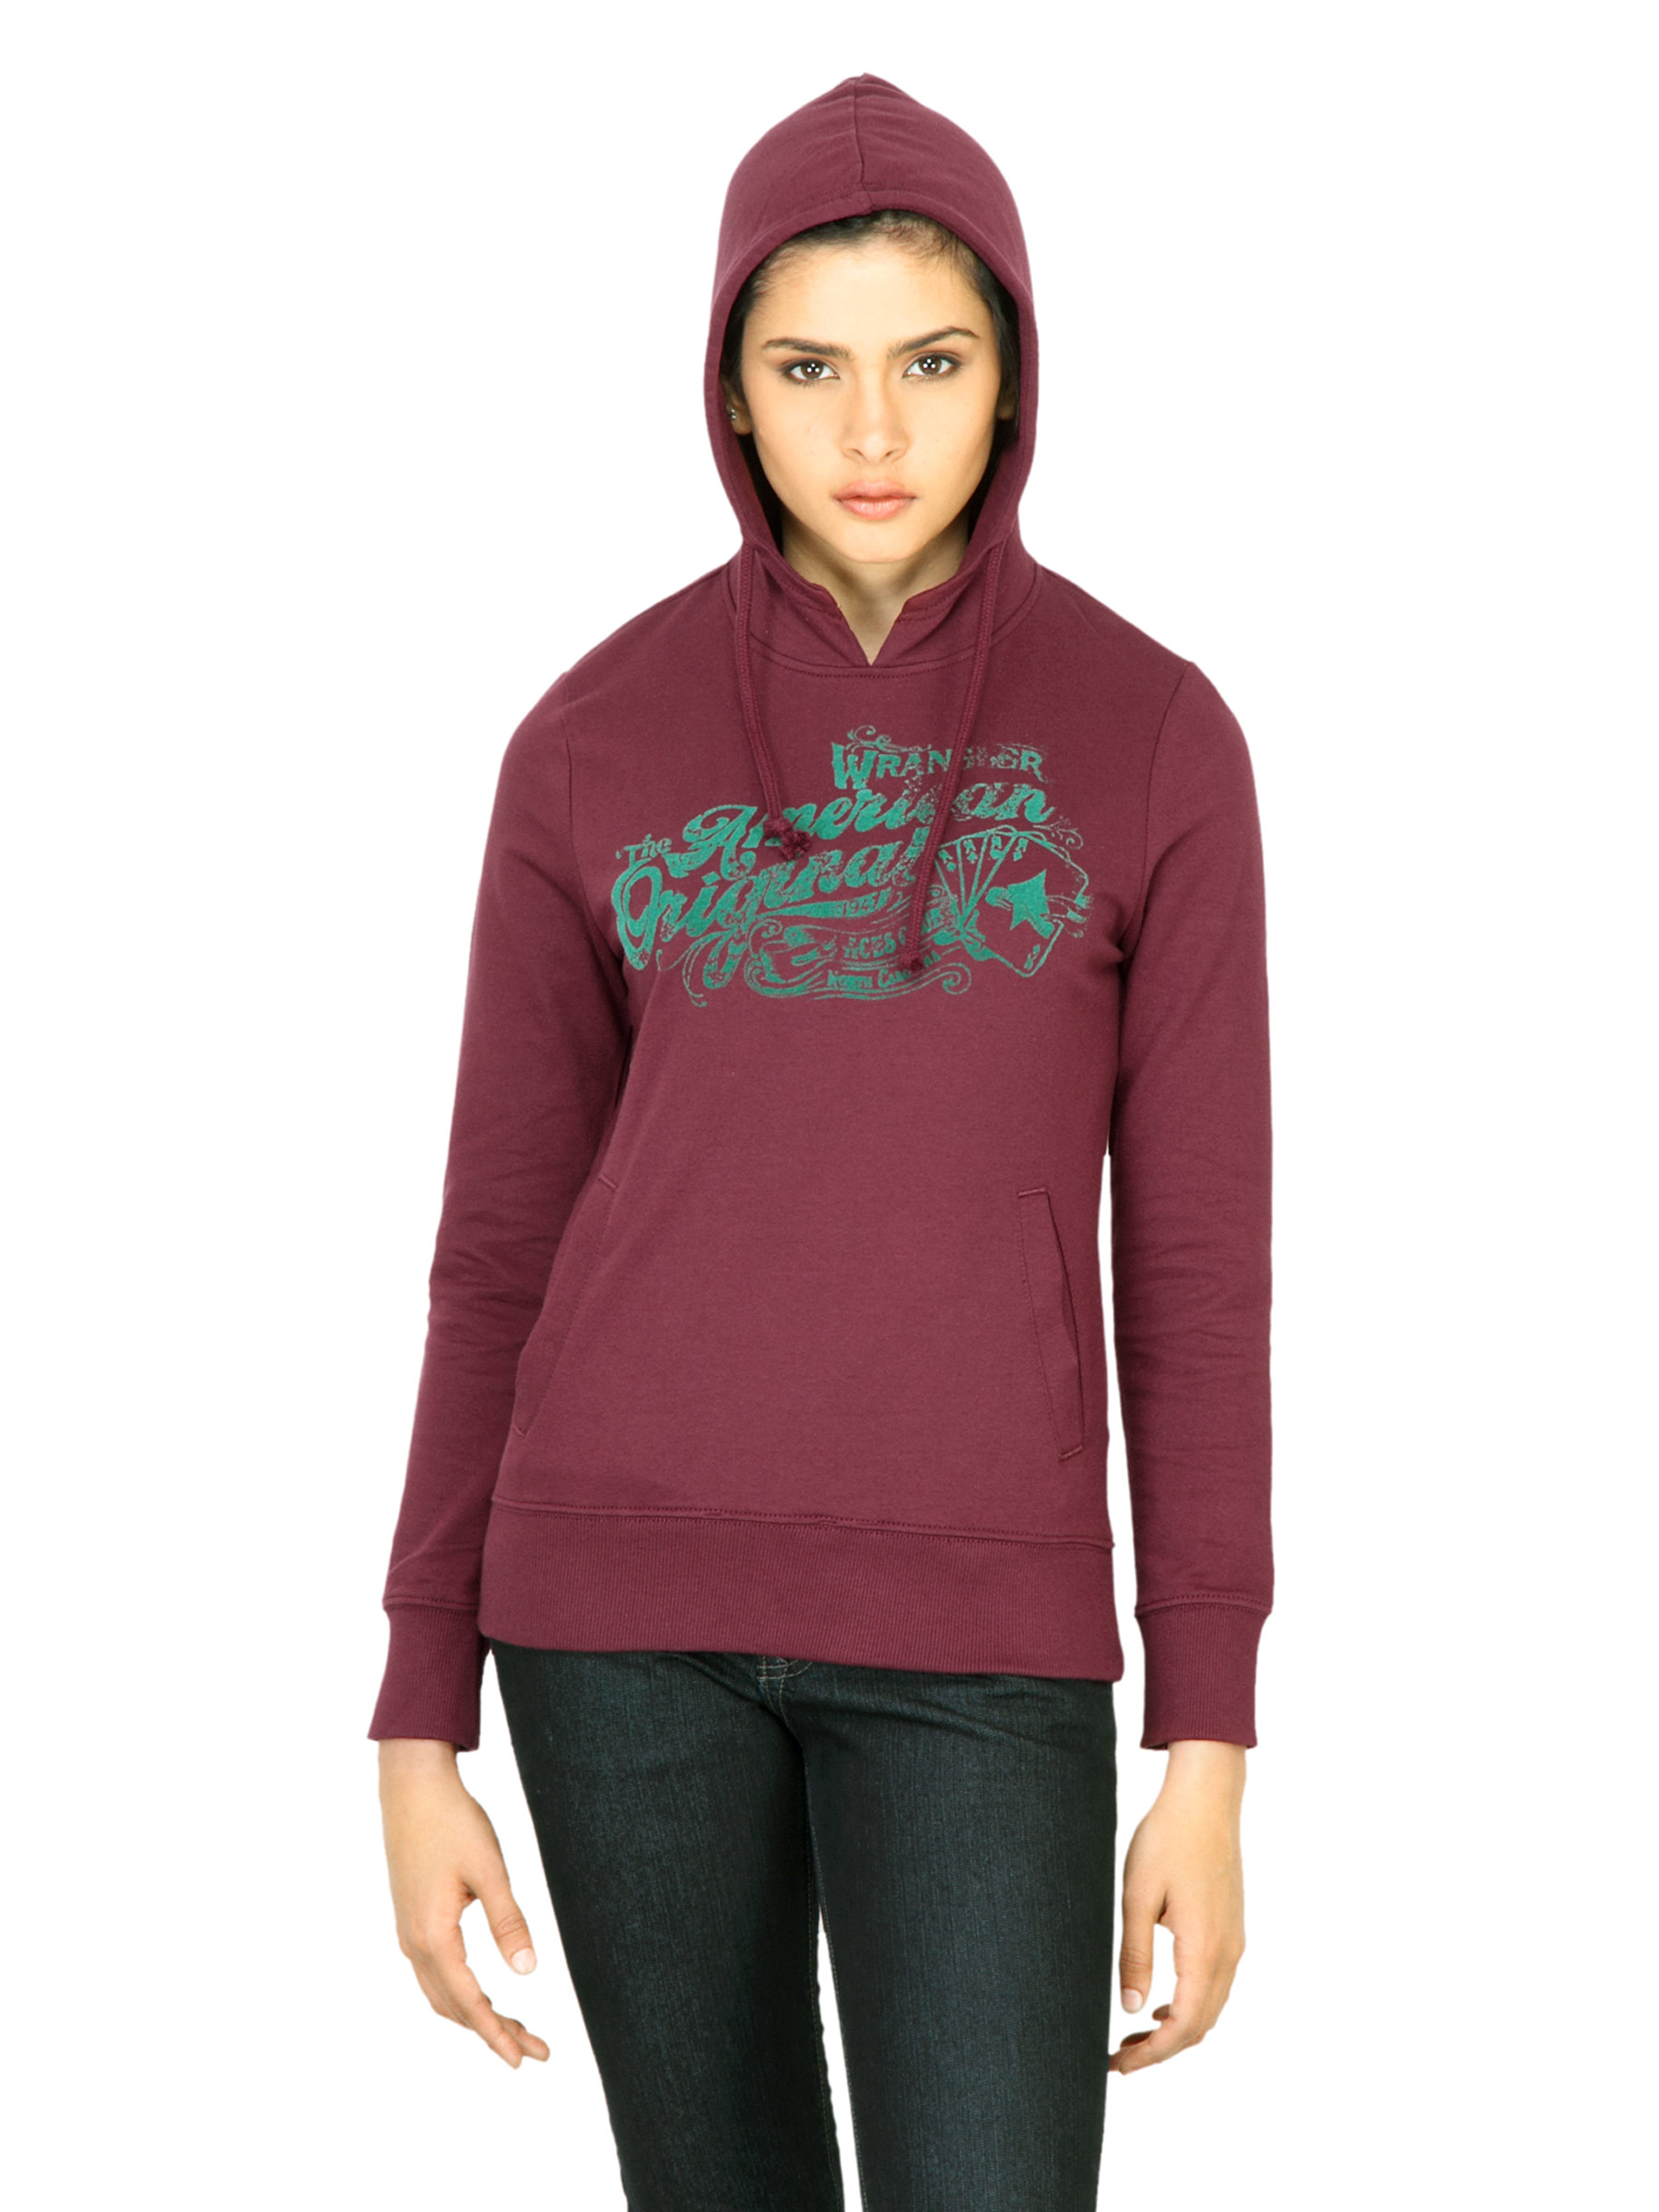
Wrangler Women American Brown Sweatshirt
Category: Apparel / Topwear / Sweatshirts
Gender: Women
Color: Brown
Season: Fall 2011
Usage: Casual